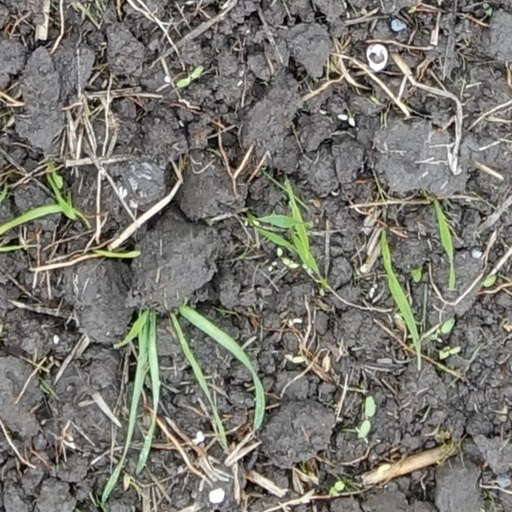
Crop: wheat